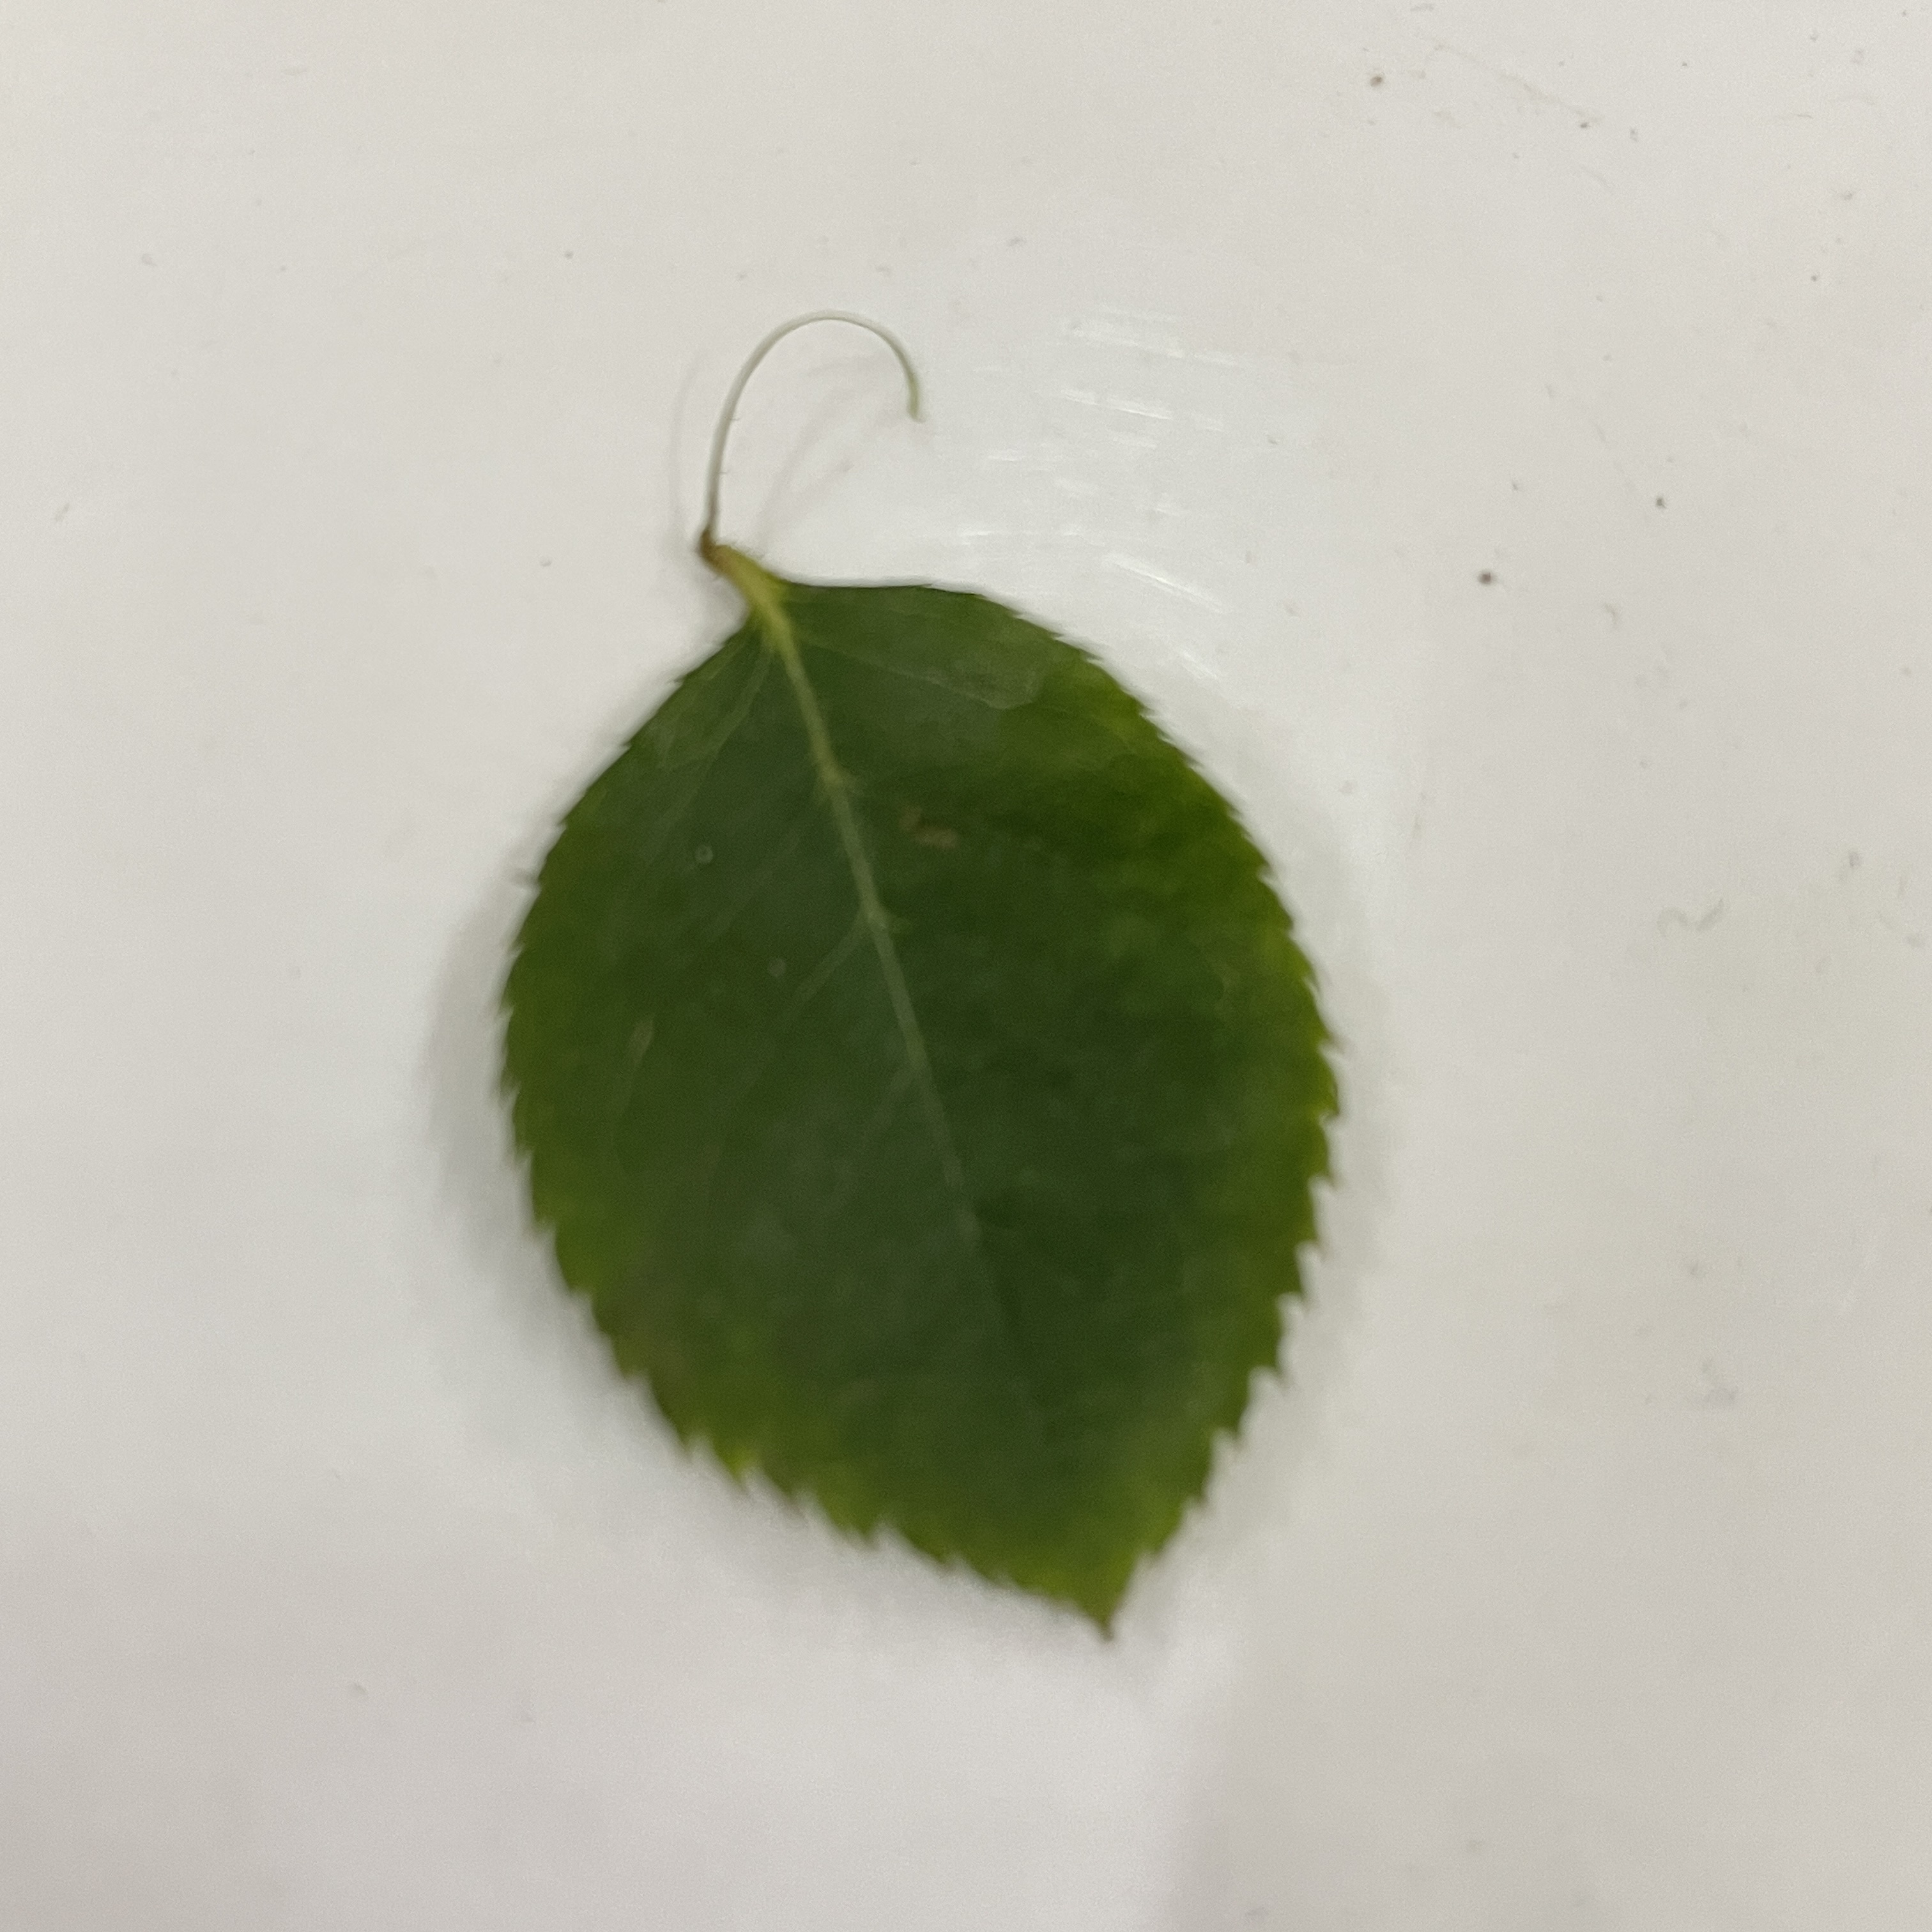
Label: Healthy Leaf